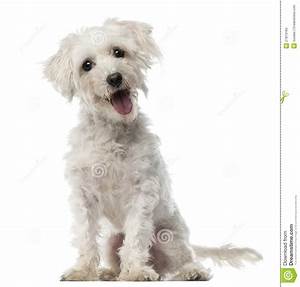
Label: cane